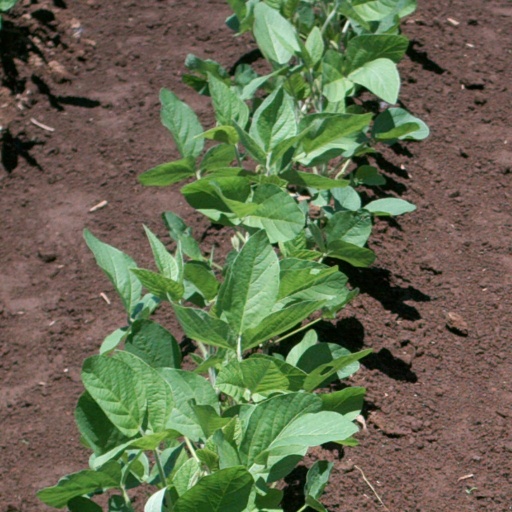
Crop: soybean